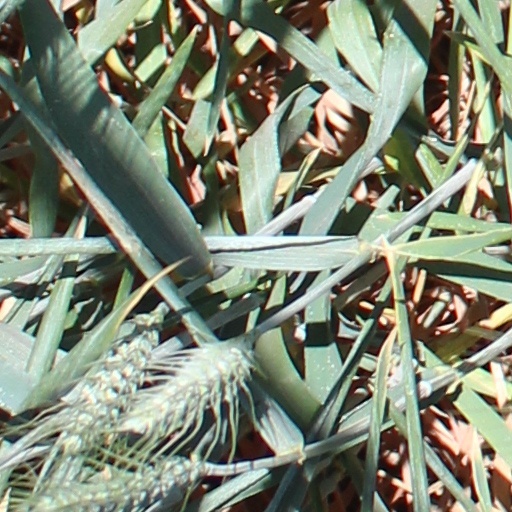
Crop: wheat